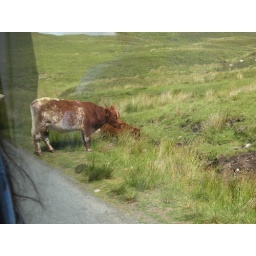
I think this cow had just crossed the road in front of us.